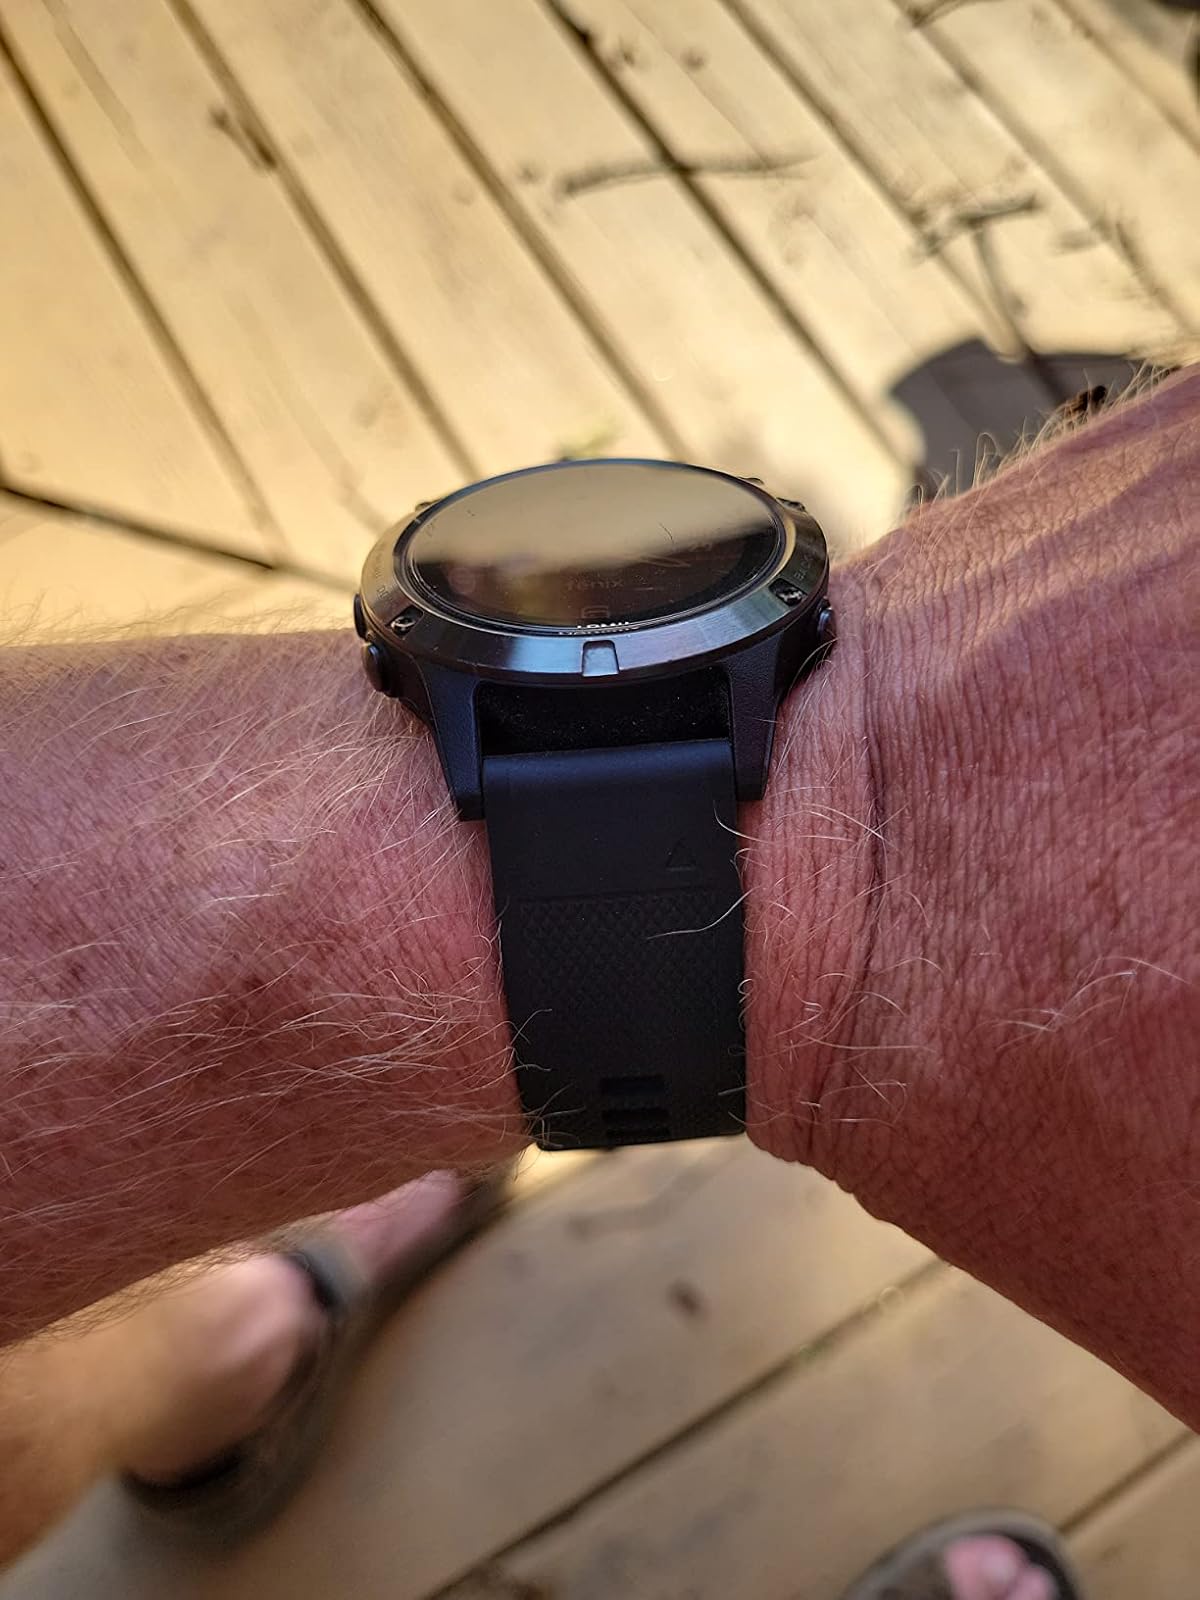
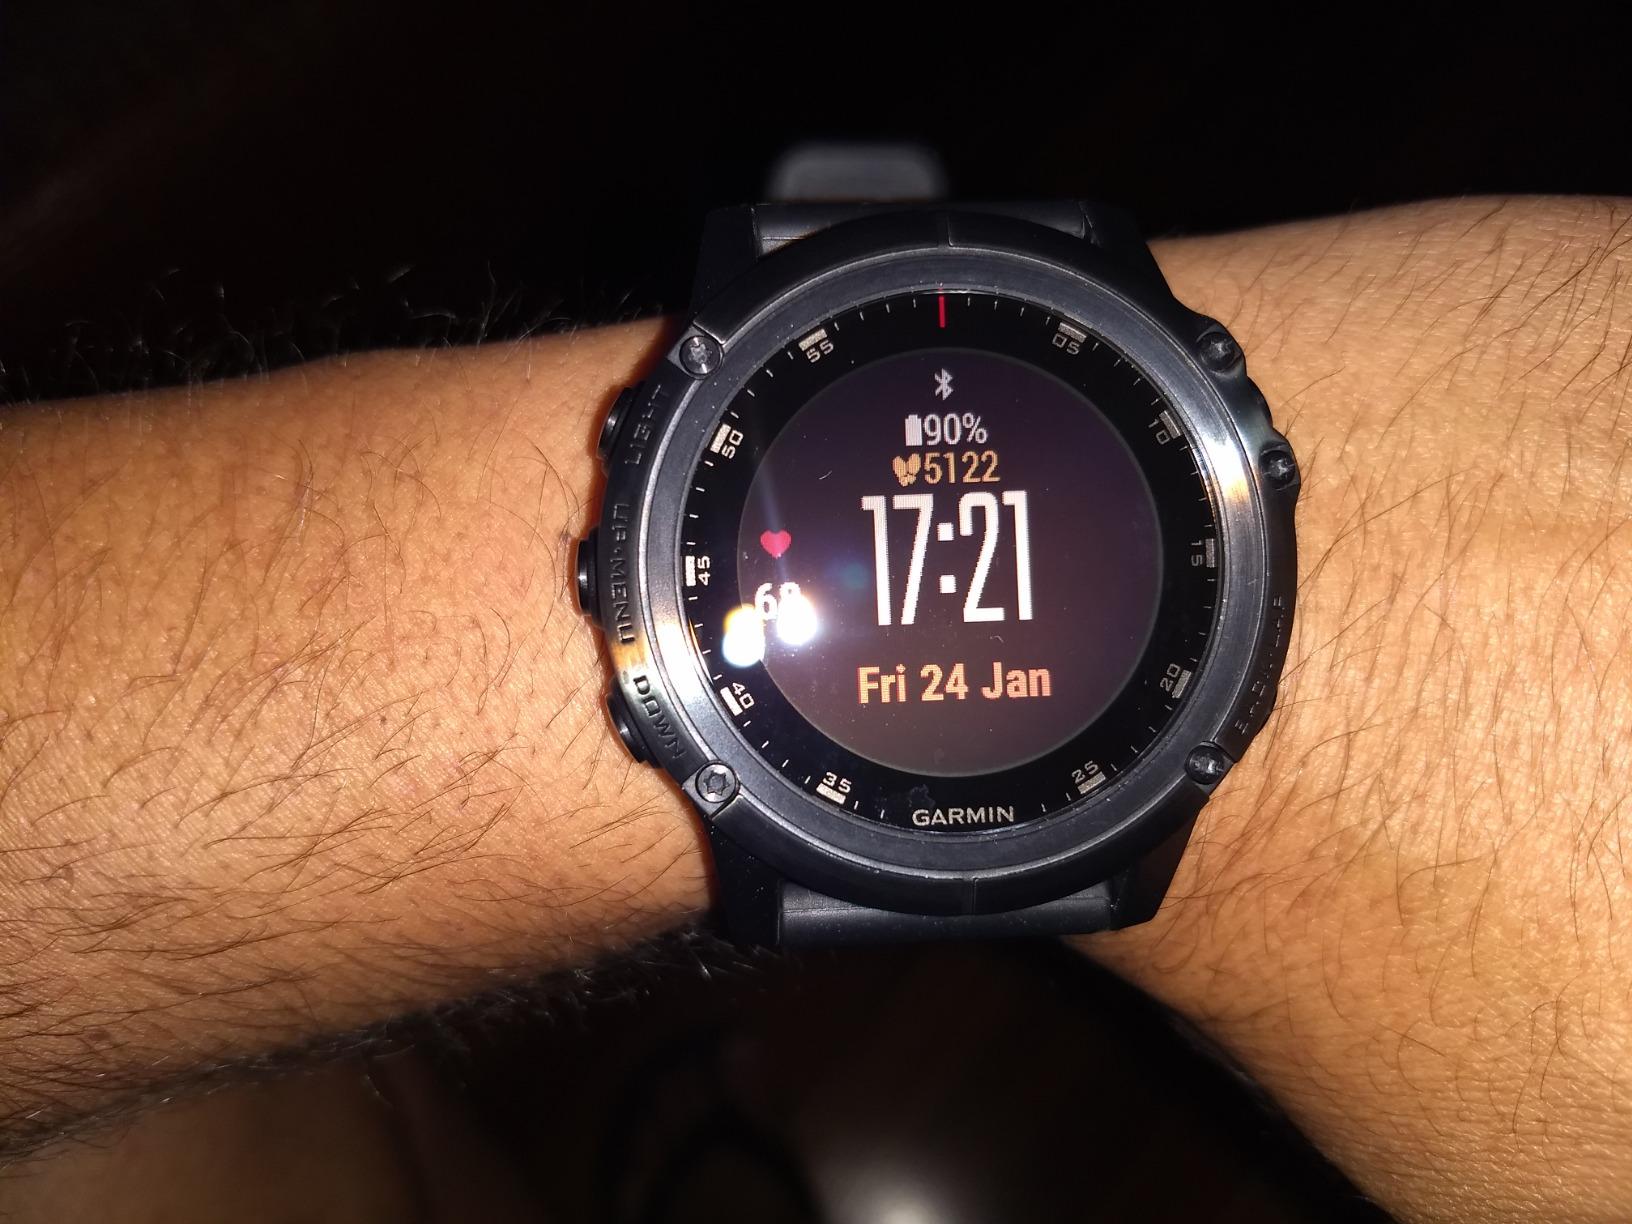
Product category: smartwatch
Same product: no